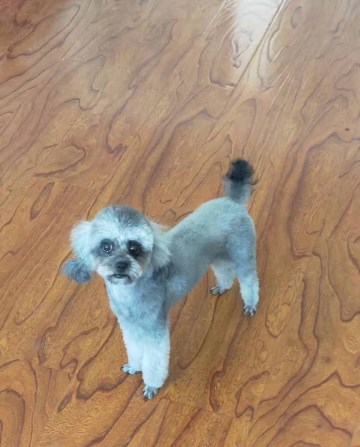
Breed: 7449-n000128-teddy